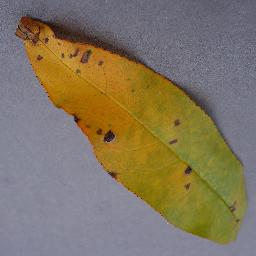
Label: Peach___Bacterial_spot